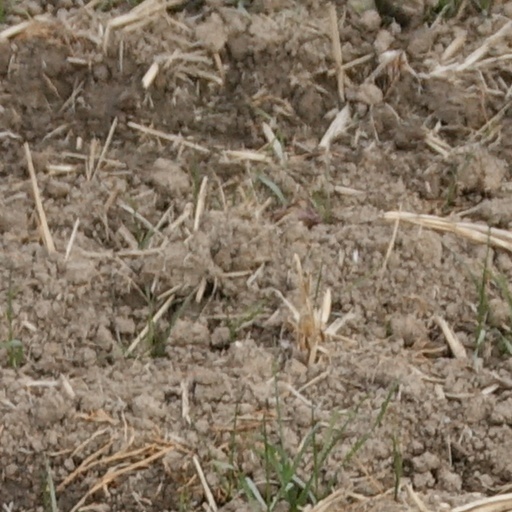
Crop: wheat